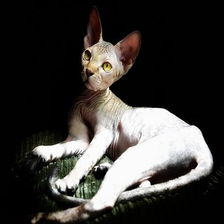
Species: cat
Breed: Sphynx